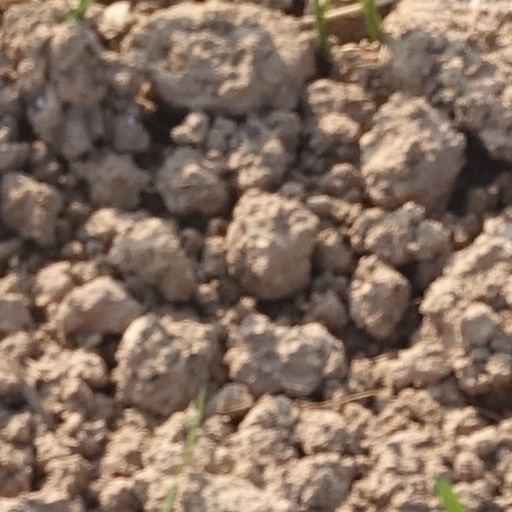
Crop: wheat